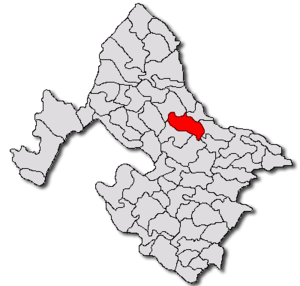
Căzănești est une commune roumaine du județ de Mehedinți, dans la région historique de l'Olténie et dans la région de développement du Sud-Ouest.